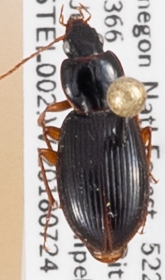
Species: Synuchus impunctatus
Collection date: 2018-07-24
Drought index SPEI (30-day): -0.71
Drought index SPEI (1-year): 0.17
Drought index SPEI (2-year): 2.09